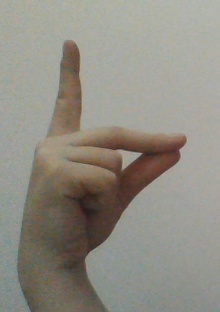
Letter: ta